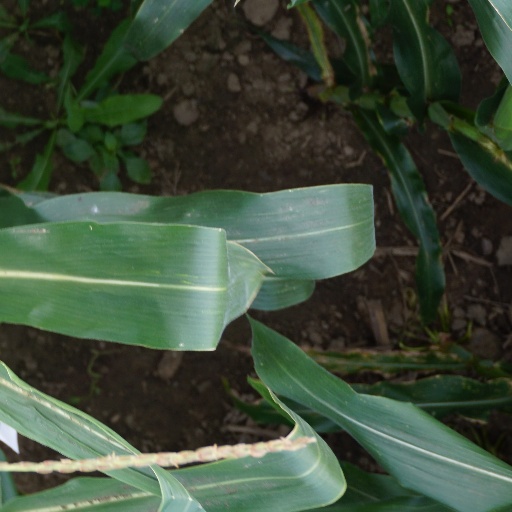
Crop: maize; corn